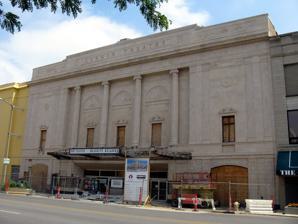
Building: Lerner Theatre
Country: United States of America
Year built: 1924
United States historic place The Lerner Theatre U.S. National Register of Historic Places U.S. Historic district Contributing property Lerner Theatre, July 2010 Show map of Indiana Show map of the United States Location 410 S. Main St., Elkhart, Indiana Coordinates 41°41′2″N 85°58′18″W / 41.68389°N 85.97167°W / 41.68389; -85.97167 Area less than one acre Built 1924 ( 1924 ) Architect Lerner, Harry E.; Vitchum, K. V. Architectural style Beaux Arts NRHP reference No. 80000036 Added to NRHP October 2, 1980 The Lerner Theatre , previously known as the Elco Theatre , is a historic theatre located at Elkhart , Elkhart County, Indiana , United States. History The Lerner Theatre was built in 1924, after Harry E. Lerner commissioned Chicago architect K. V. Vitchum to design it. Built as a vaudeville theatre, by the late 1920s it had evolved into a motion picture palace . Lerner sold it to Warner Brothers in 1932, who operated it for a couple of years under the name Warner Theatre. They redecorated it in red and gold and added the  distinctive "waterfall curtain", and a "huge vertical marquee spelling out the theatre's name in bold letters" out the front. After Warner Brothers went bankrupt, the Indiana-Illinois Theatre took over in 1934. They held a contest to rename it, with Elco Theatre chosen as the winning name. In 1940, Manta & Rose Theatres acquired the Elco in 1940 and operated it for 20 years. They modernized it and took down the old vertical marquee, replacing it with a horizontal one. In 1961 the building was purchased by Miller Theaters, Inc., run by William Miller and his family, until it was closed in 1987. It was added to the National Register of Historic Places in 1980. In 1990 Premier Arts, a non-profit group, purchased the Elco, intending to restore it for use as a performing arts venue. During the mid-1990s the city of Elkhart became involved, obtaining with funding from the National Endowment for the Arts . In 1996 restoration work began and the theatre was restored to its 1920 design. The Elco Commission for the Performing Arts was created in 1997. Renovation continued into the 21st century, and it reverted to its original name, Lerner Theatre. Description The theatre is a two-story, reinforced concrete and steel, Beaux-Arts style building.  The front facade features four Corinthian order columns, three freestanding urns, enriched cornice, parapet and frieze.  The building is faced with terra cotta and has a lighted canopy projecting over the sidewalk.  The auditorium features a large central dome measuring 30–40 ft (9.1–12.2 m) in diameter. It is located in the Elkhart Downtown Commercial Historic District . References